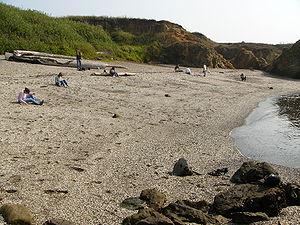
La Glass beach à Fort Bragg, Californie.
Glass Beach est une plage située à Fort Bragg, en Californie, aux États-Unis. Cette plage est connue pour être abondante en verres de mer, créés par des années de déversement d'ordures dans la zone côtière située au nord de la ville, qui font désormais venir de nombreux touristes dans la région.